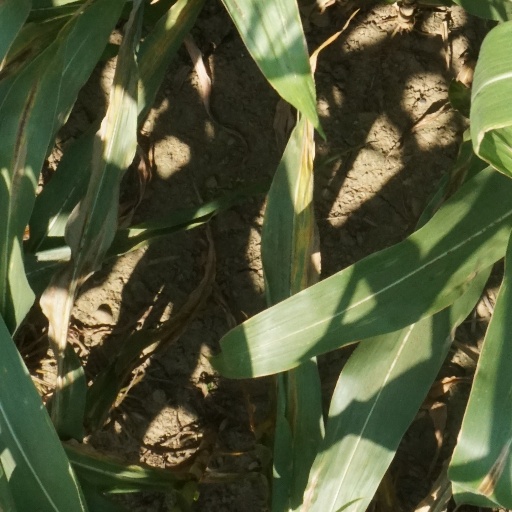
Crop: maize; corn